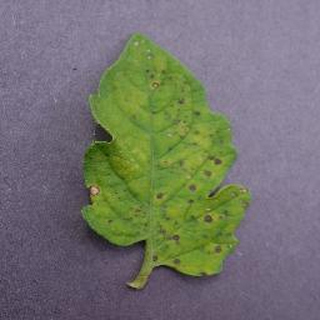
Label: tomato_septoria_leaf_spot